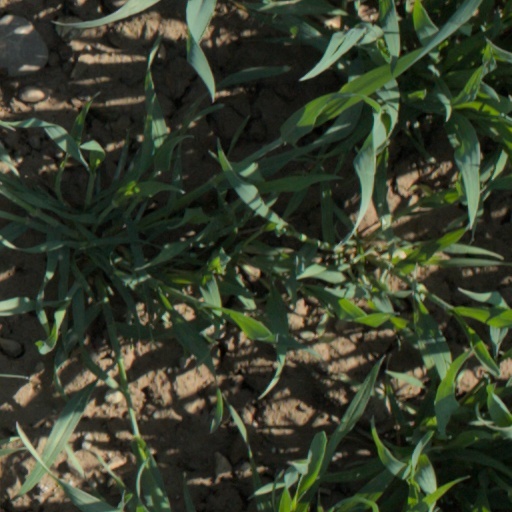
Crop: wheat